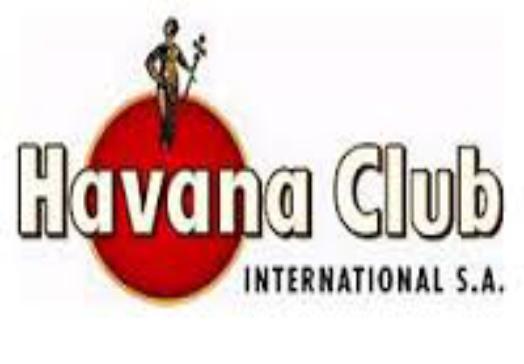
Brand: Havana Club
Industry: Necessities